Church of Saint Nicetas, Moscow

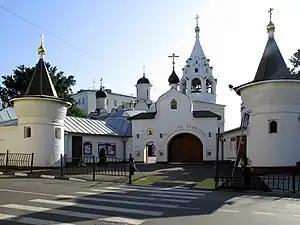
The Athonite metochion (mission) in downtown Moscow

Church of St. Nicetas (Храм Никиты Мученика на Швивой горке) is one of the oldest parish churches in Moscow, dating to as early as 1476. Standing on Shvivova Gorka, the eastern slope of Taganka Hill, this small single-dome church once commanded a famous view of Zamoskvorechye (now blocked by the Kotelnicheskaya Embankment Building).